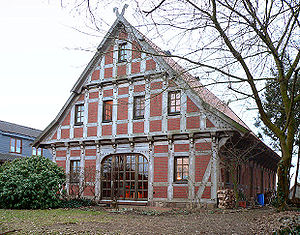
Saksergård
Nybygget Saksergård
En saksergård er en dominerende gårdtype i Nordtyskland, syd for linjen Slien-Husum. Den er et typisk hallehus. Huset er en stor, bred bygning med port i gavlen ud mod gården. Gårdens indre huser både lade, stald og beboelsesrum. Loen ligger centralt. Ved siden af findes stald, mælkekammer, spisekammer og pigekammer. Ved husets bagside findes pissel og dørns. Gården er opført i bindingsværk. Saksergården stammer fra Nedersaksen.